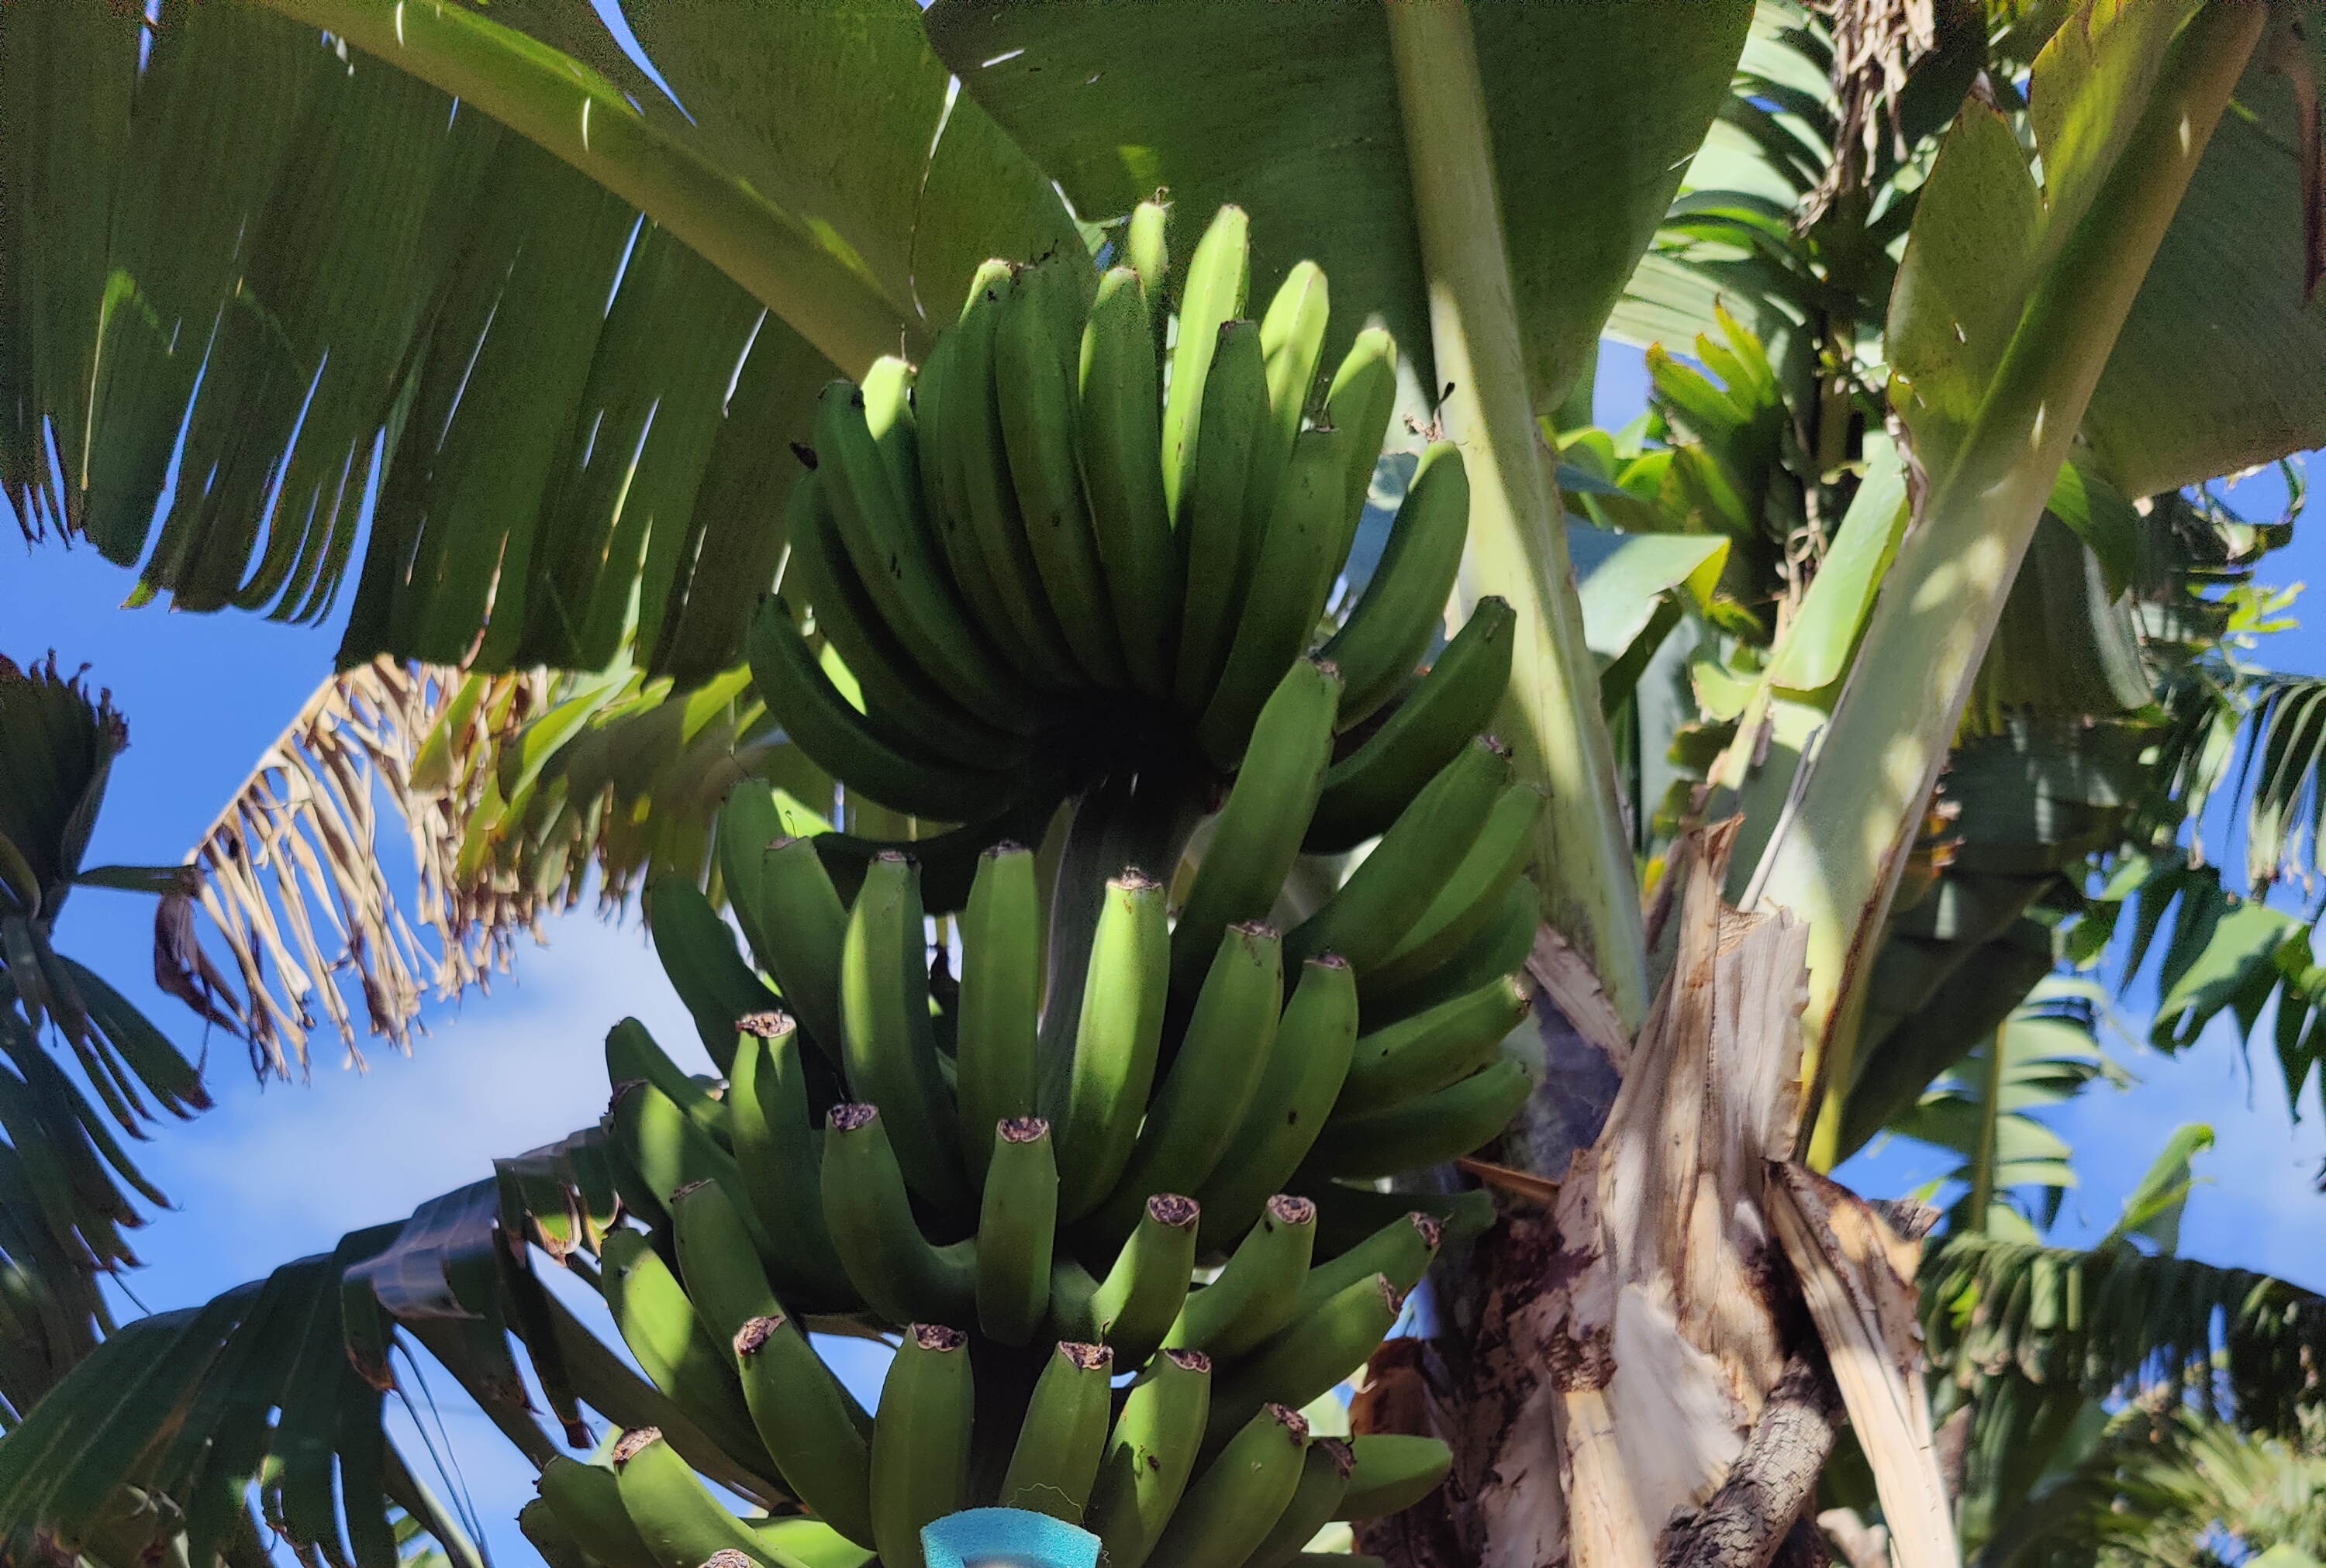
Label: Keep